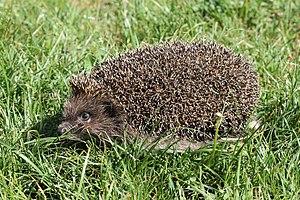
Cette liste commentée recense la mammalofaune en Italie. Elle répertorie les espèces de mammifères italiens actuels et celles qui ont été récemment classifiées comme éteintes. Cette liste comporte 159 espèces réparties en dix ordres et 36 familles, dont une est « éteinte », trois sont « en danger critique d'extinction », quatre sont « en danger », huit sont « vulnérables », douze sont « quasi menacées » et dix ont des « données insuffisantes » pour être classées.
Cette liste commentée recense la mammalofaune en Pologne. Elle répertorie les espèces de mammifères polonais actuels et celles qui ont été récemment classifiées comme éteintes. Cette liste comporte 119 espèces réparties en dix ordres et trente familles, dont une est « en danger critique d'extinction », trois sont « en danger », quatre sont « vulnérables », dix sont « quasi menacées » et deux ont des « données insuffisantes » pour être classées.
Cette liste commentée recense la mammalofaune en Europe. Elle répertorie les espèces de mammifères européens actuels et celles qui ont été récemment classifiées comme éteintes. Comme ici n'est référencé que l'Europe dans ses limites géographiques les plus communément admises, cette liste ne comptabilise pas les animaux présents dans les îles Canaries, Madère, le Groenland, la Sibérie, la partie asiatique de la Transcaucasie, l'Anatolie et Chypre.
Cette liste commentée recense la mammalofaune en Slovénie. Elle répertorie les espèces de mammifères slovènes actuels et celles qui ont été récemment classifiées comme éteintes. Cette liste comporte 118 espèces réparties en neuf ordres et 28 familles, dont deux sont « en danger critique d'extinction », une est « en danger », quatre sont « vulnérables », neuf sont « quasi menacées » et trois ont des « données insuffisantes » pour être classées.